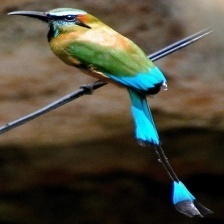
Species: TURQUOISE MOTMOT
Scientific name: EUMOMOTA SUPERCILIOSA